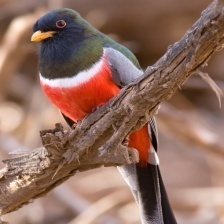
Species: ELEGANT TROGON
Scientific name: TROGON ELEGANS